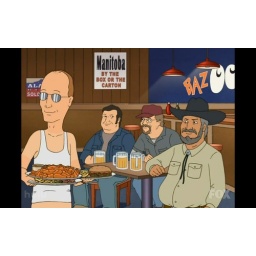
Dale is serving male customers an order of chicken wings. The Bazooms logo is partially visible in the background.